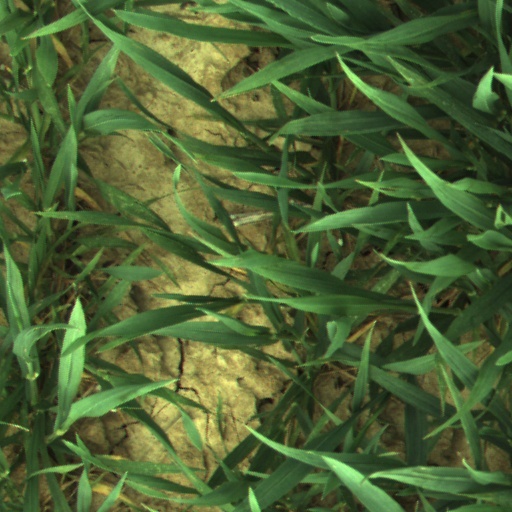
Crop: wheat